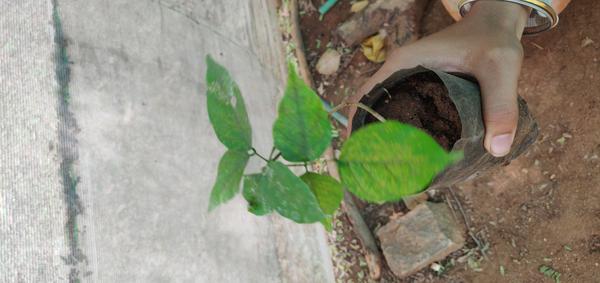
Plant: Honge